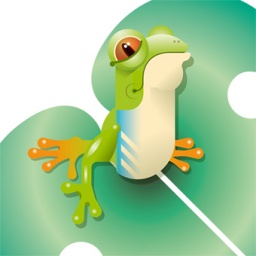
tree frog on leave wall decal as part of a jungle set, currently in production (sept 09). sallyboyle.etsy.com